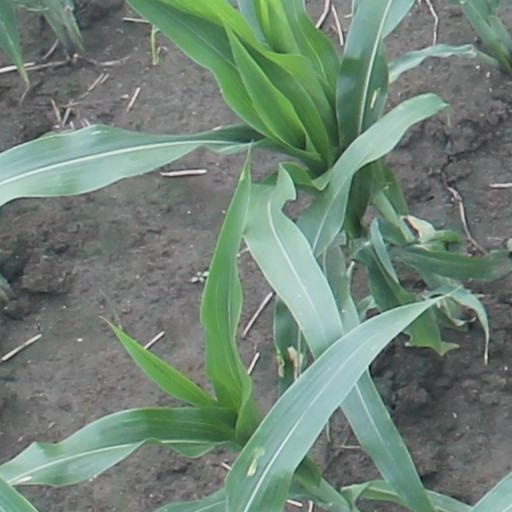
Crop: maize; corn